Mississippi County, Arkansas

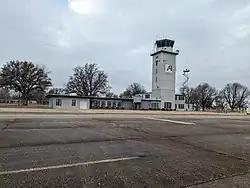
Control Tower for the Arkansas Aeroplex, formerly Blytheville Air Force Base. The Aeroplex contains the longest runway in the state.

There were 19,349 households, out of which 36.00% had children under the age of 18 living with them, 50.00% were married couples living together, 17.40% had a female householder with no husband present, and 28.10% were non-families. 24.70% of all households were made up of individuals, and 10.70% had someone living alone who was 65 years of age or older. The average household size was 2.64 and the average family size was 3.15.